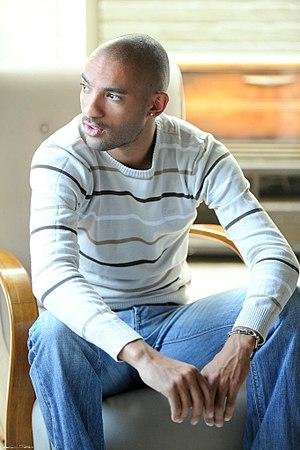
photo shoot
Florent Lacasse, né le 21 janvier 1981 à Paris, est un athlète français d'un mètre 85, spécialiste du demi-fond.